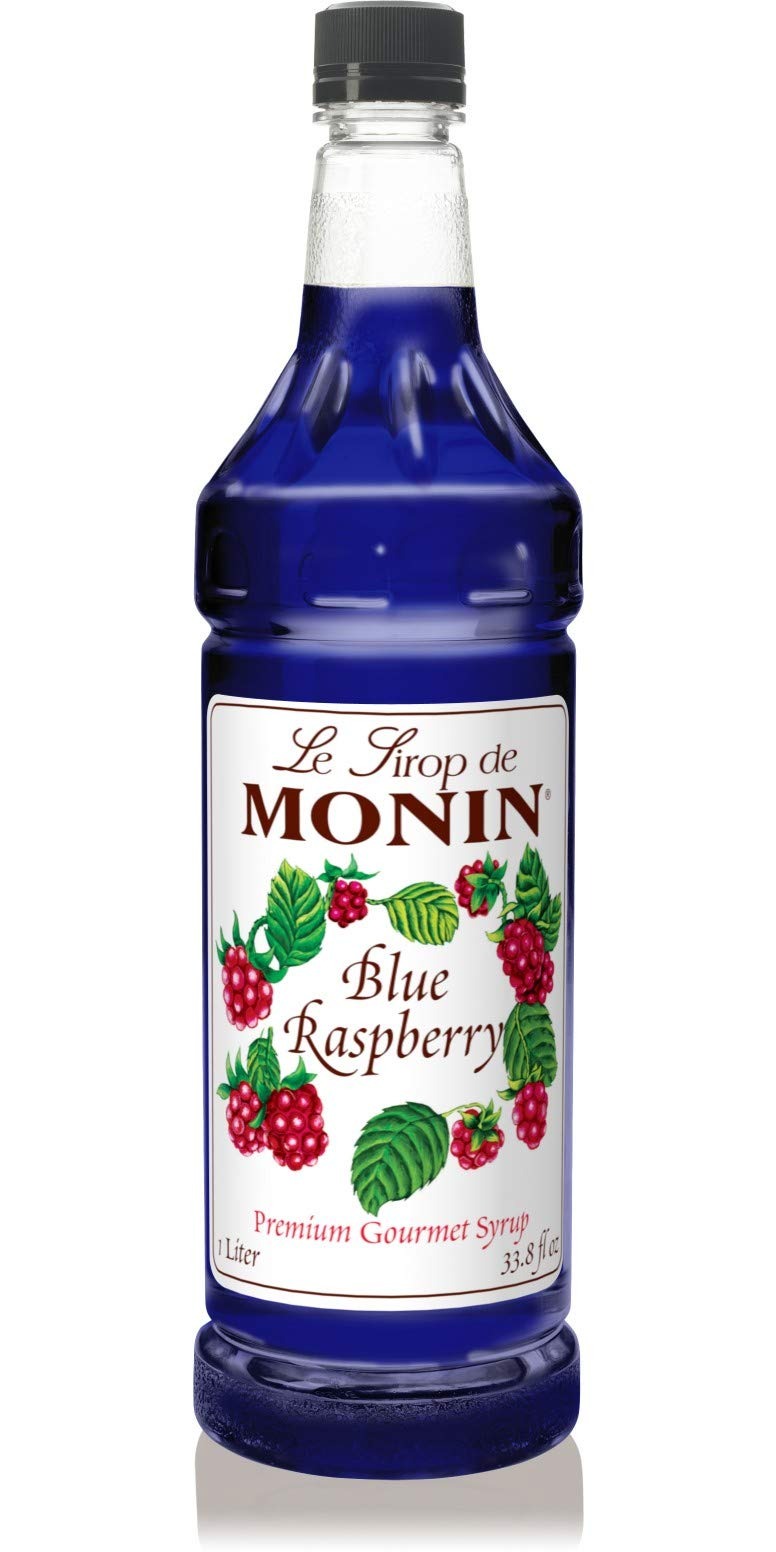
Item Name: Monin - Blue Raspberry Syrup, Bold Berry Flavor, Great for Lemonades, Sodas, Slushies, Vegan, Non-GMO, Gluten-Free (1 Liter)
Bullet Point 1: TROPICALLY TANGY HUES: Delivering a sweet, mild orange zest flavor and an iconic ocean-blue color, Monin Blue Curacao Syrup for cocktails is also perfect for lemonades, sodas, and mocktails.
Bullet Point 2: BAR CART ESSENTIAL: Craft tropical cocktails and eye-catching signature drinks inspired by timeless bar favorites, from vivid Blue Lagoons and Blue Hawaii cocktails to refreshing island mocktails. One bottle unlocks a world of blue creations!
Bullet Point 3: PREMIUM FLAVOR: Monin Blue Curacao Syrup contains no artificial sweeteners, and is non-GMO, dairy free, Halal, and Kosher.
Bullet Point 4: SUPPORTING BEE COLONIES & OUR PLANET: Our syrup recycling program has fed over 374 billion bees since 2008. Packaged in BPA-free, 100% recyclable bottles and boxes with 30% recycled content, every pour helps protect bees and the environment.
Bullet Point 5: THE PERFECT POUR, EVERY TIME: Upgrade your drink-making experience with a Monin Syrup pump (sold separately). Our pumps are designed to help you effortlessly craft delicious, premium drinks at home with less mess and consistent flavor.
Value: 33.0
Unit: Fl Oz

Price: 13.69